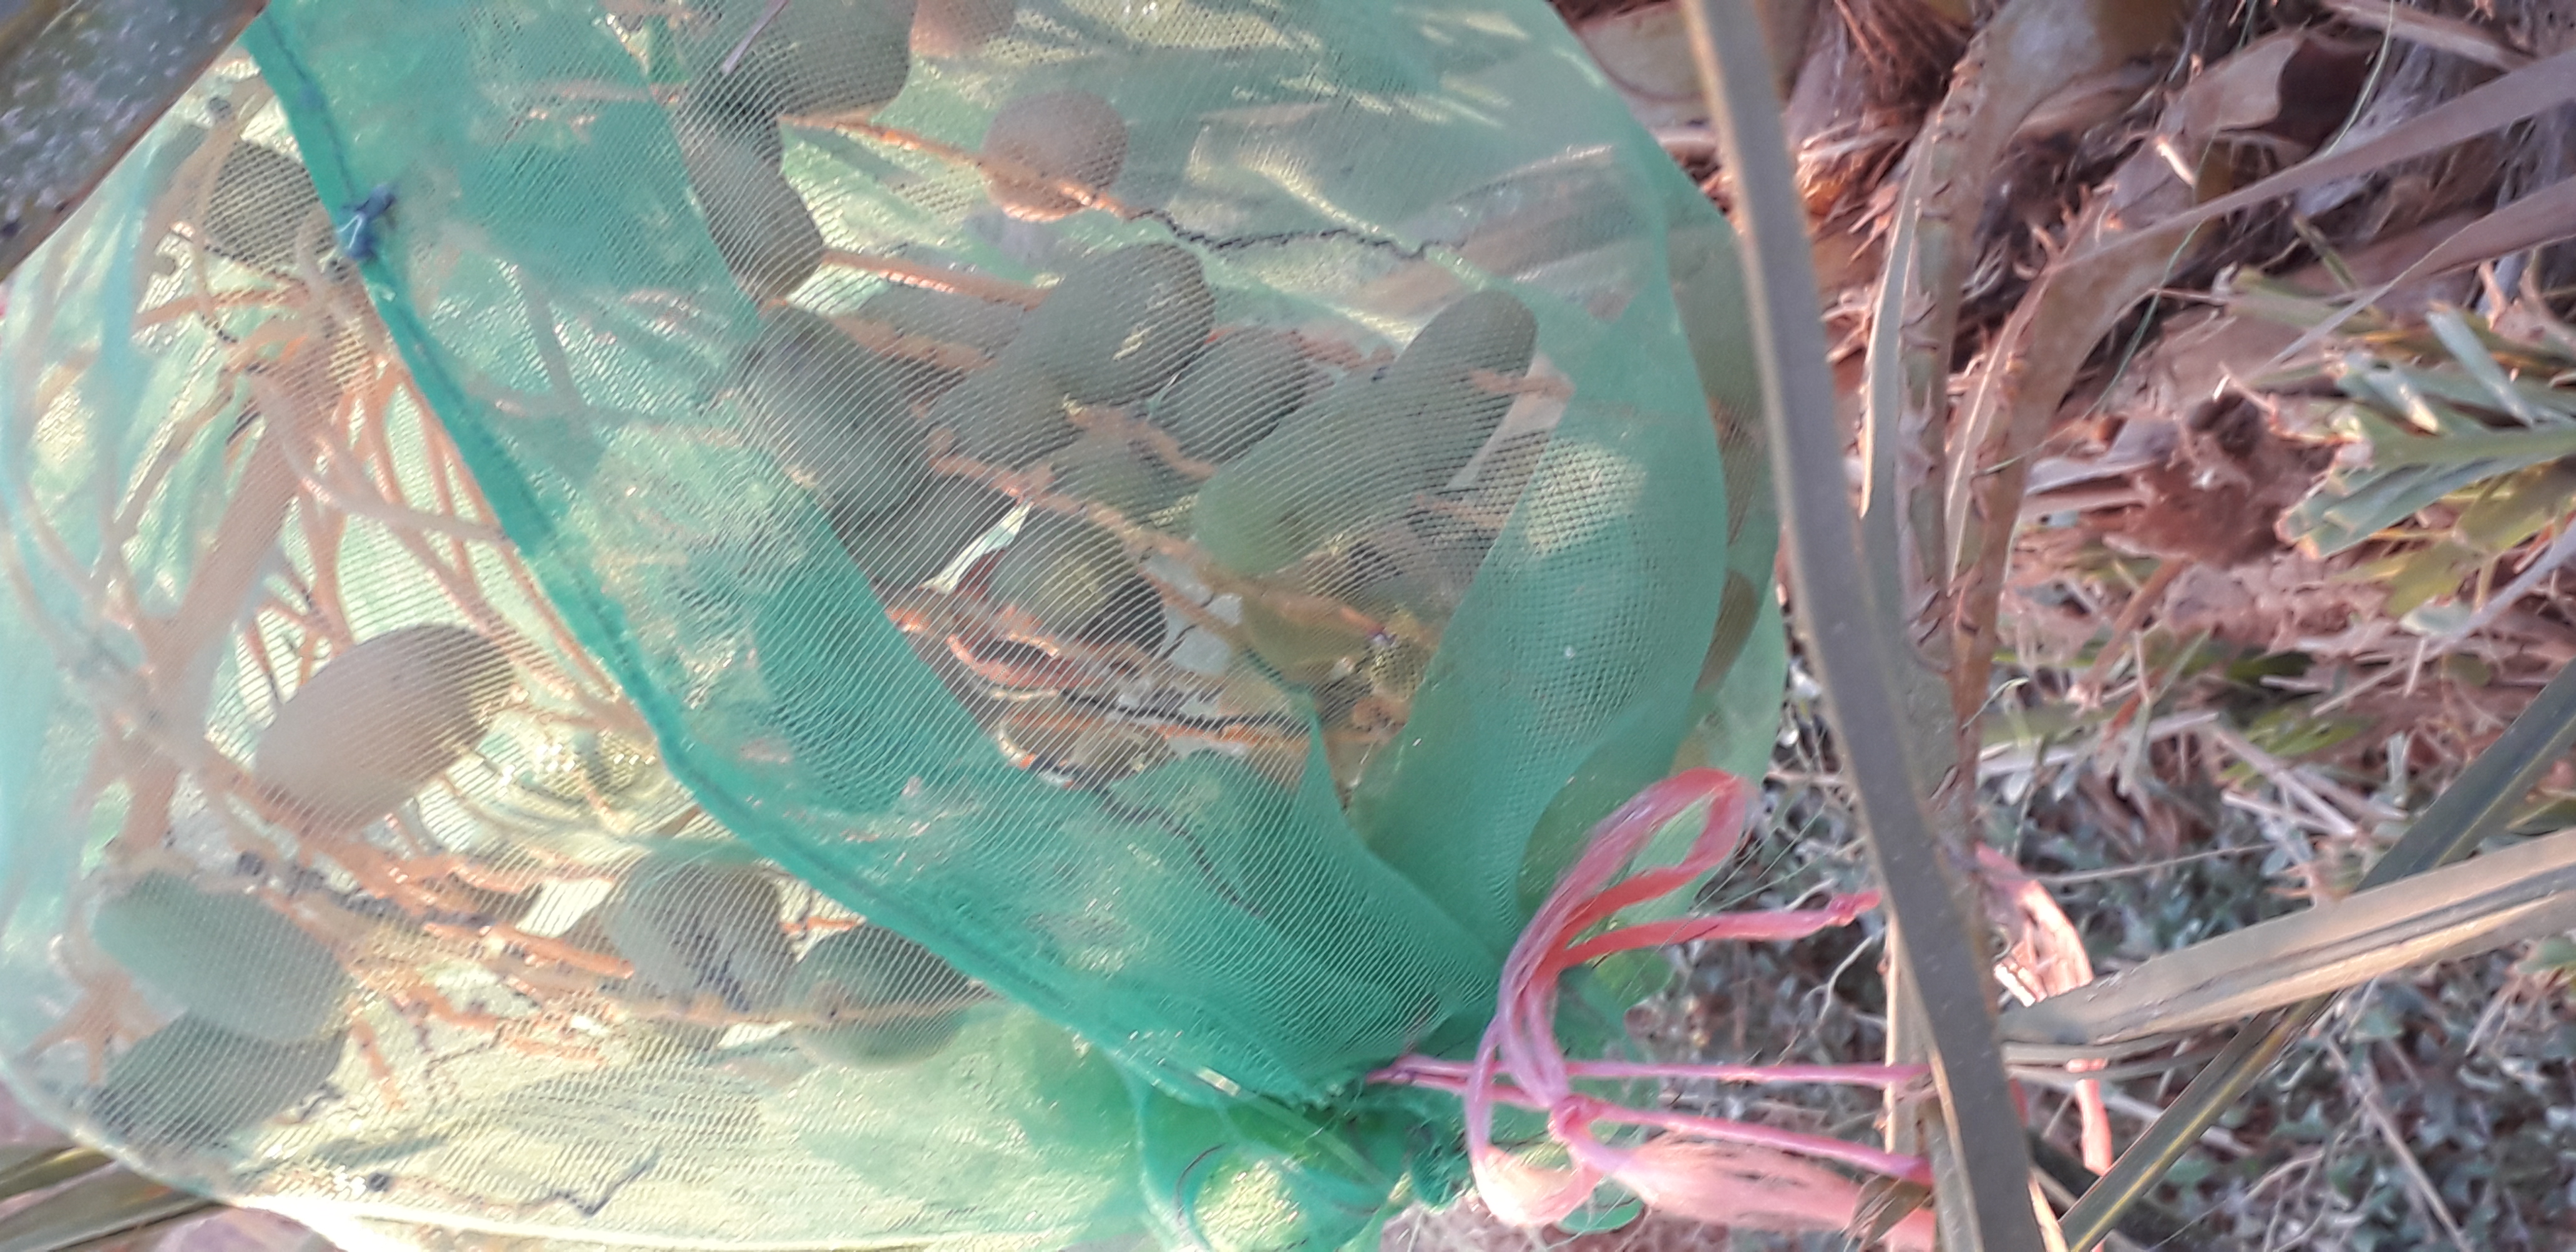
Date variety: Boumajhoul